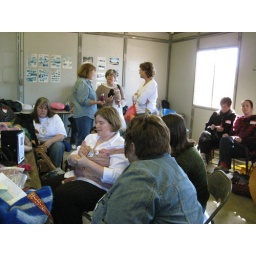
SAFF: ravelry party in the blue barn